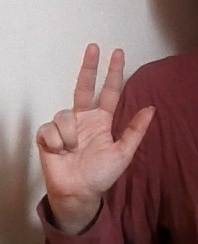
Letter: al